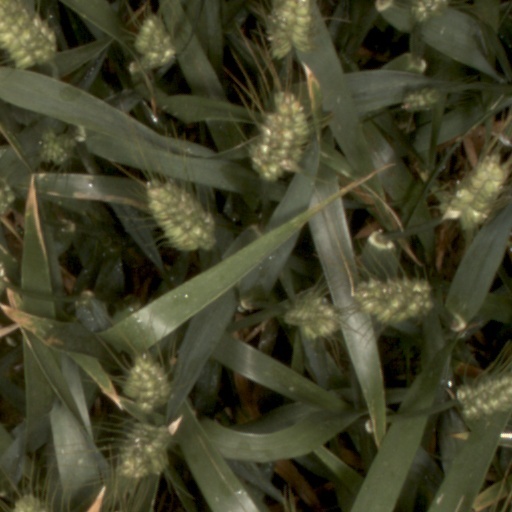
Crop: wheat